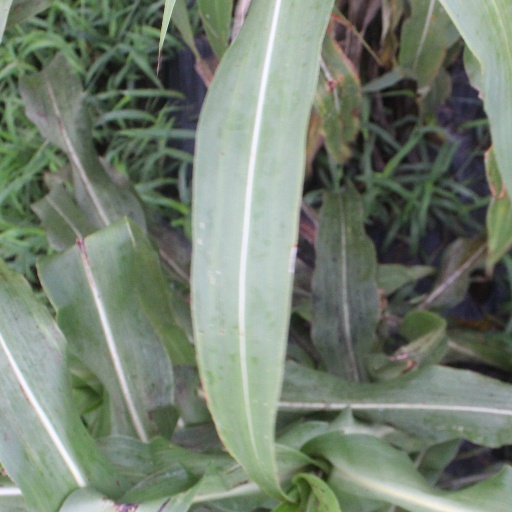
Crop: sorghum